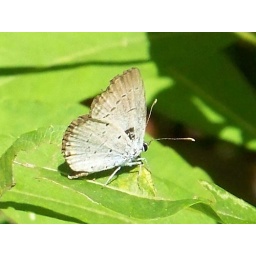
Summer Azure butterfly female 2 by Jesse Casbon